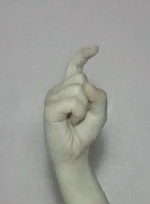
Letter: ra